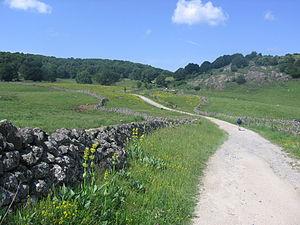
Dans le cadre des Chemins de Compostelle en France, 71 monuments ainsi que 7 portions de chemins sont inscrits depuis 1998 sur la liste du patrimoine mondial de l'Unesco sous le titre officiel de « Chemins de Saint-Jacques-de-Compostelle en France ».